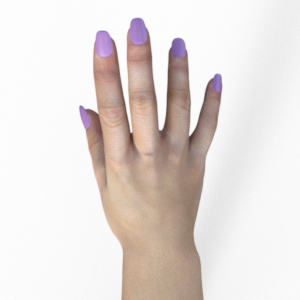
Label: paper